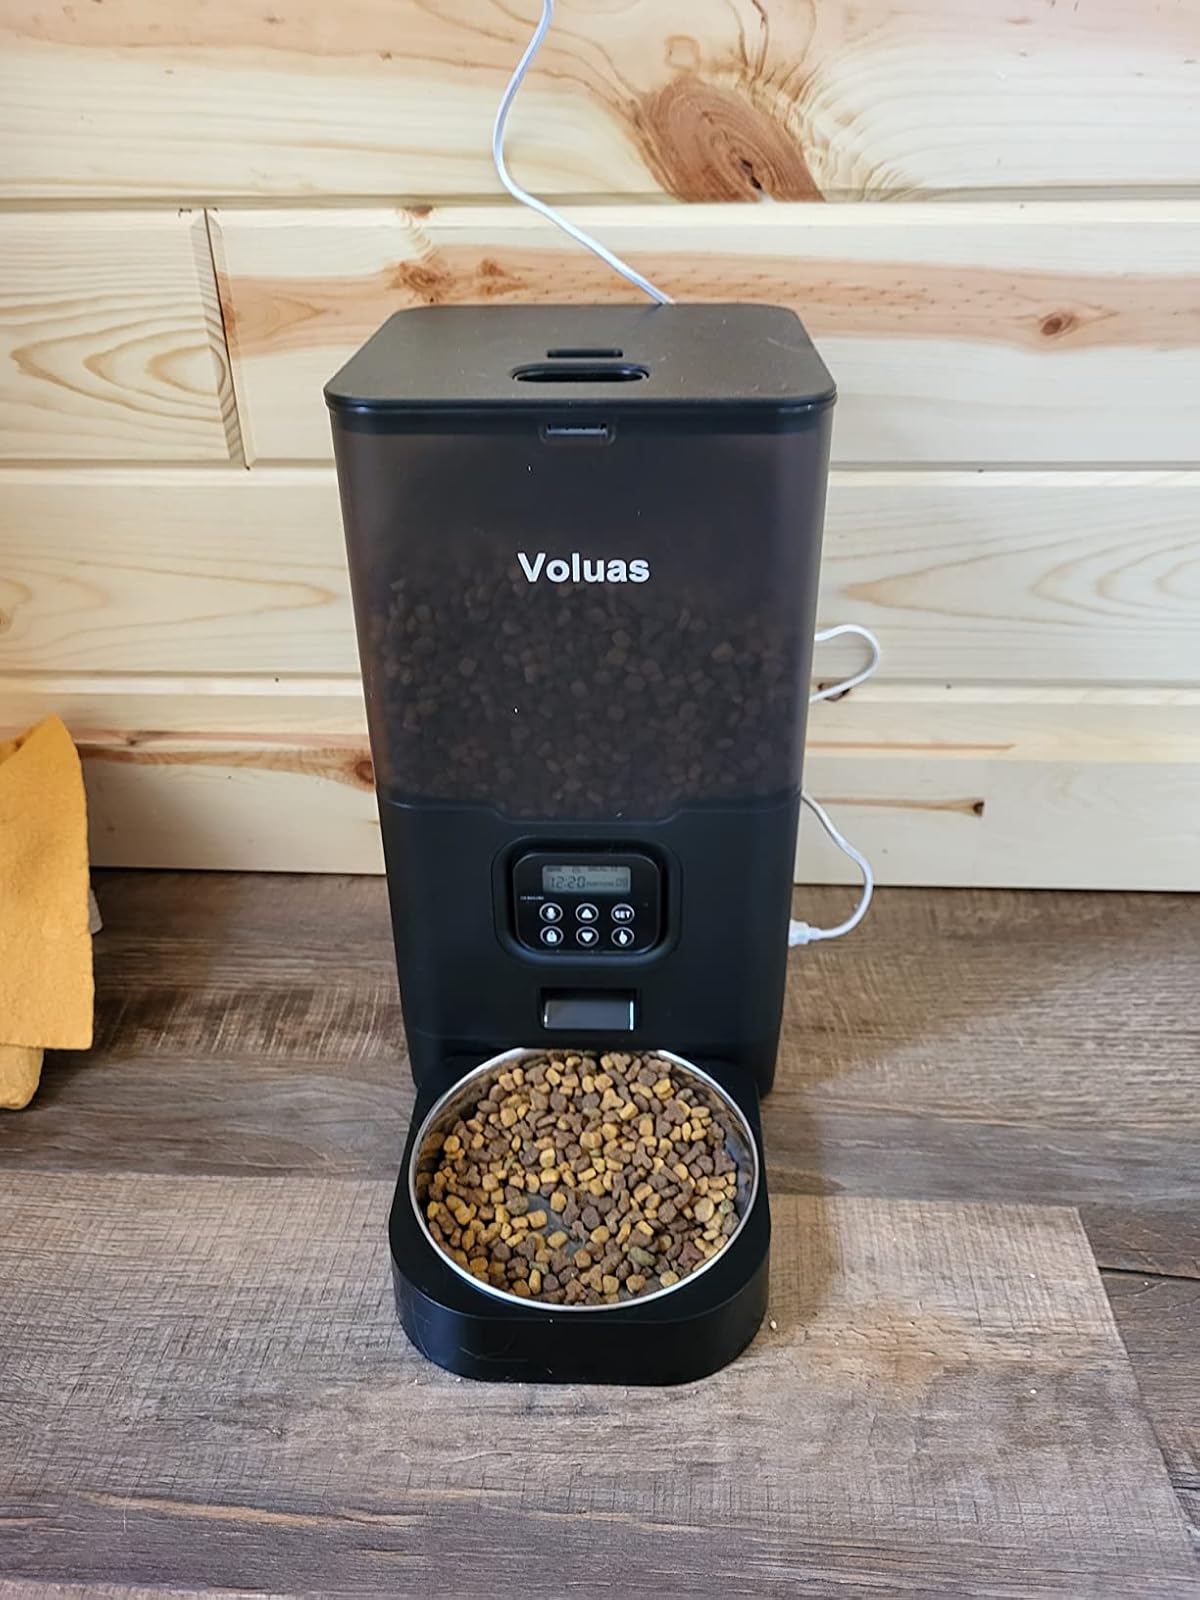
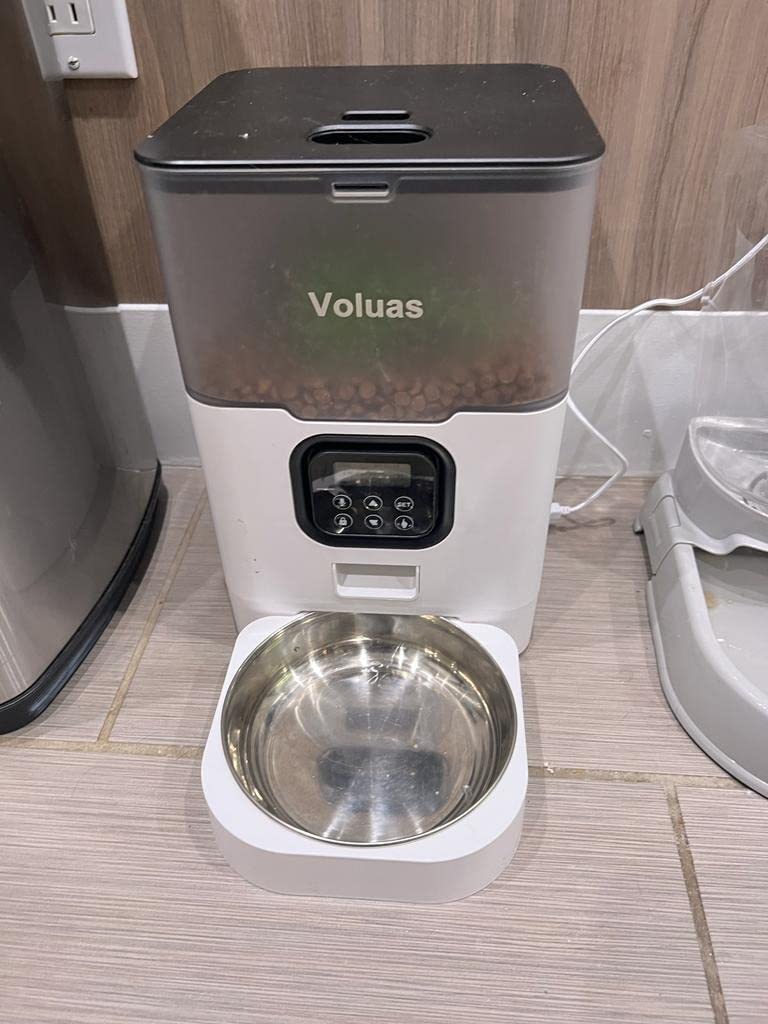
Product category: items_feeder
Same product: no